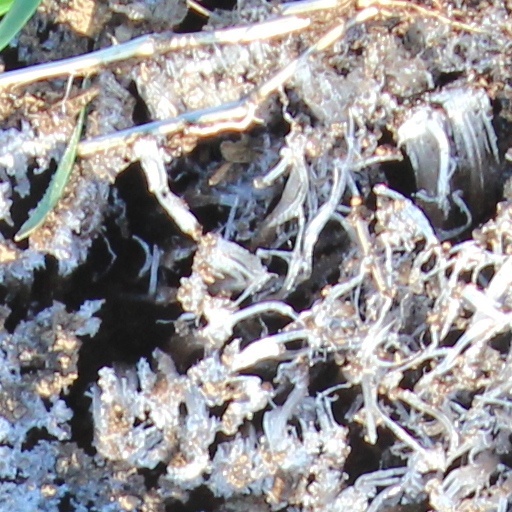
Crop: wheat